New Space Order

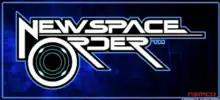
Logo

is an unreleased real-time strategy arcade game under development by Namco Bandai Games for Japan. Controlling a fleet of battleships, players would explore the void of space to gather resources and fight off enemy fleets and destroy entire planets. Players could construct network systems to distribute resources to other players and construct new ship types to deploy into battle. The plot involves an intergalactic organization, the United Galaxy Space Force, discovering an unknown extraterrestrial species that plans to wipe out all of mankind. It was made for the Namco System N2 arcade board.